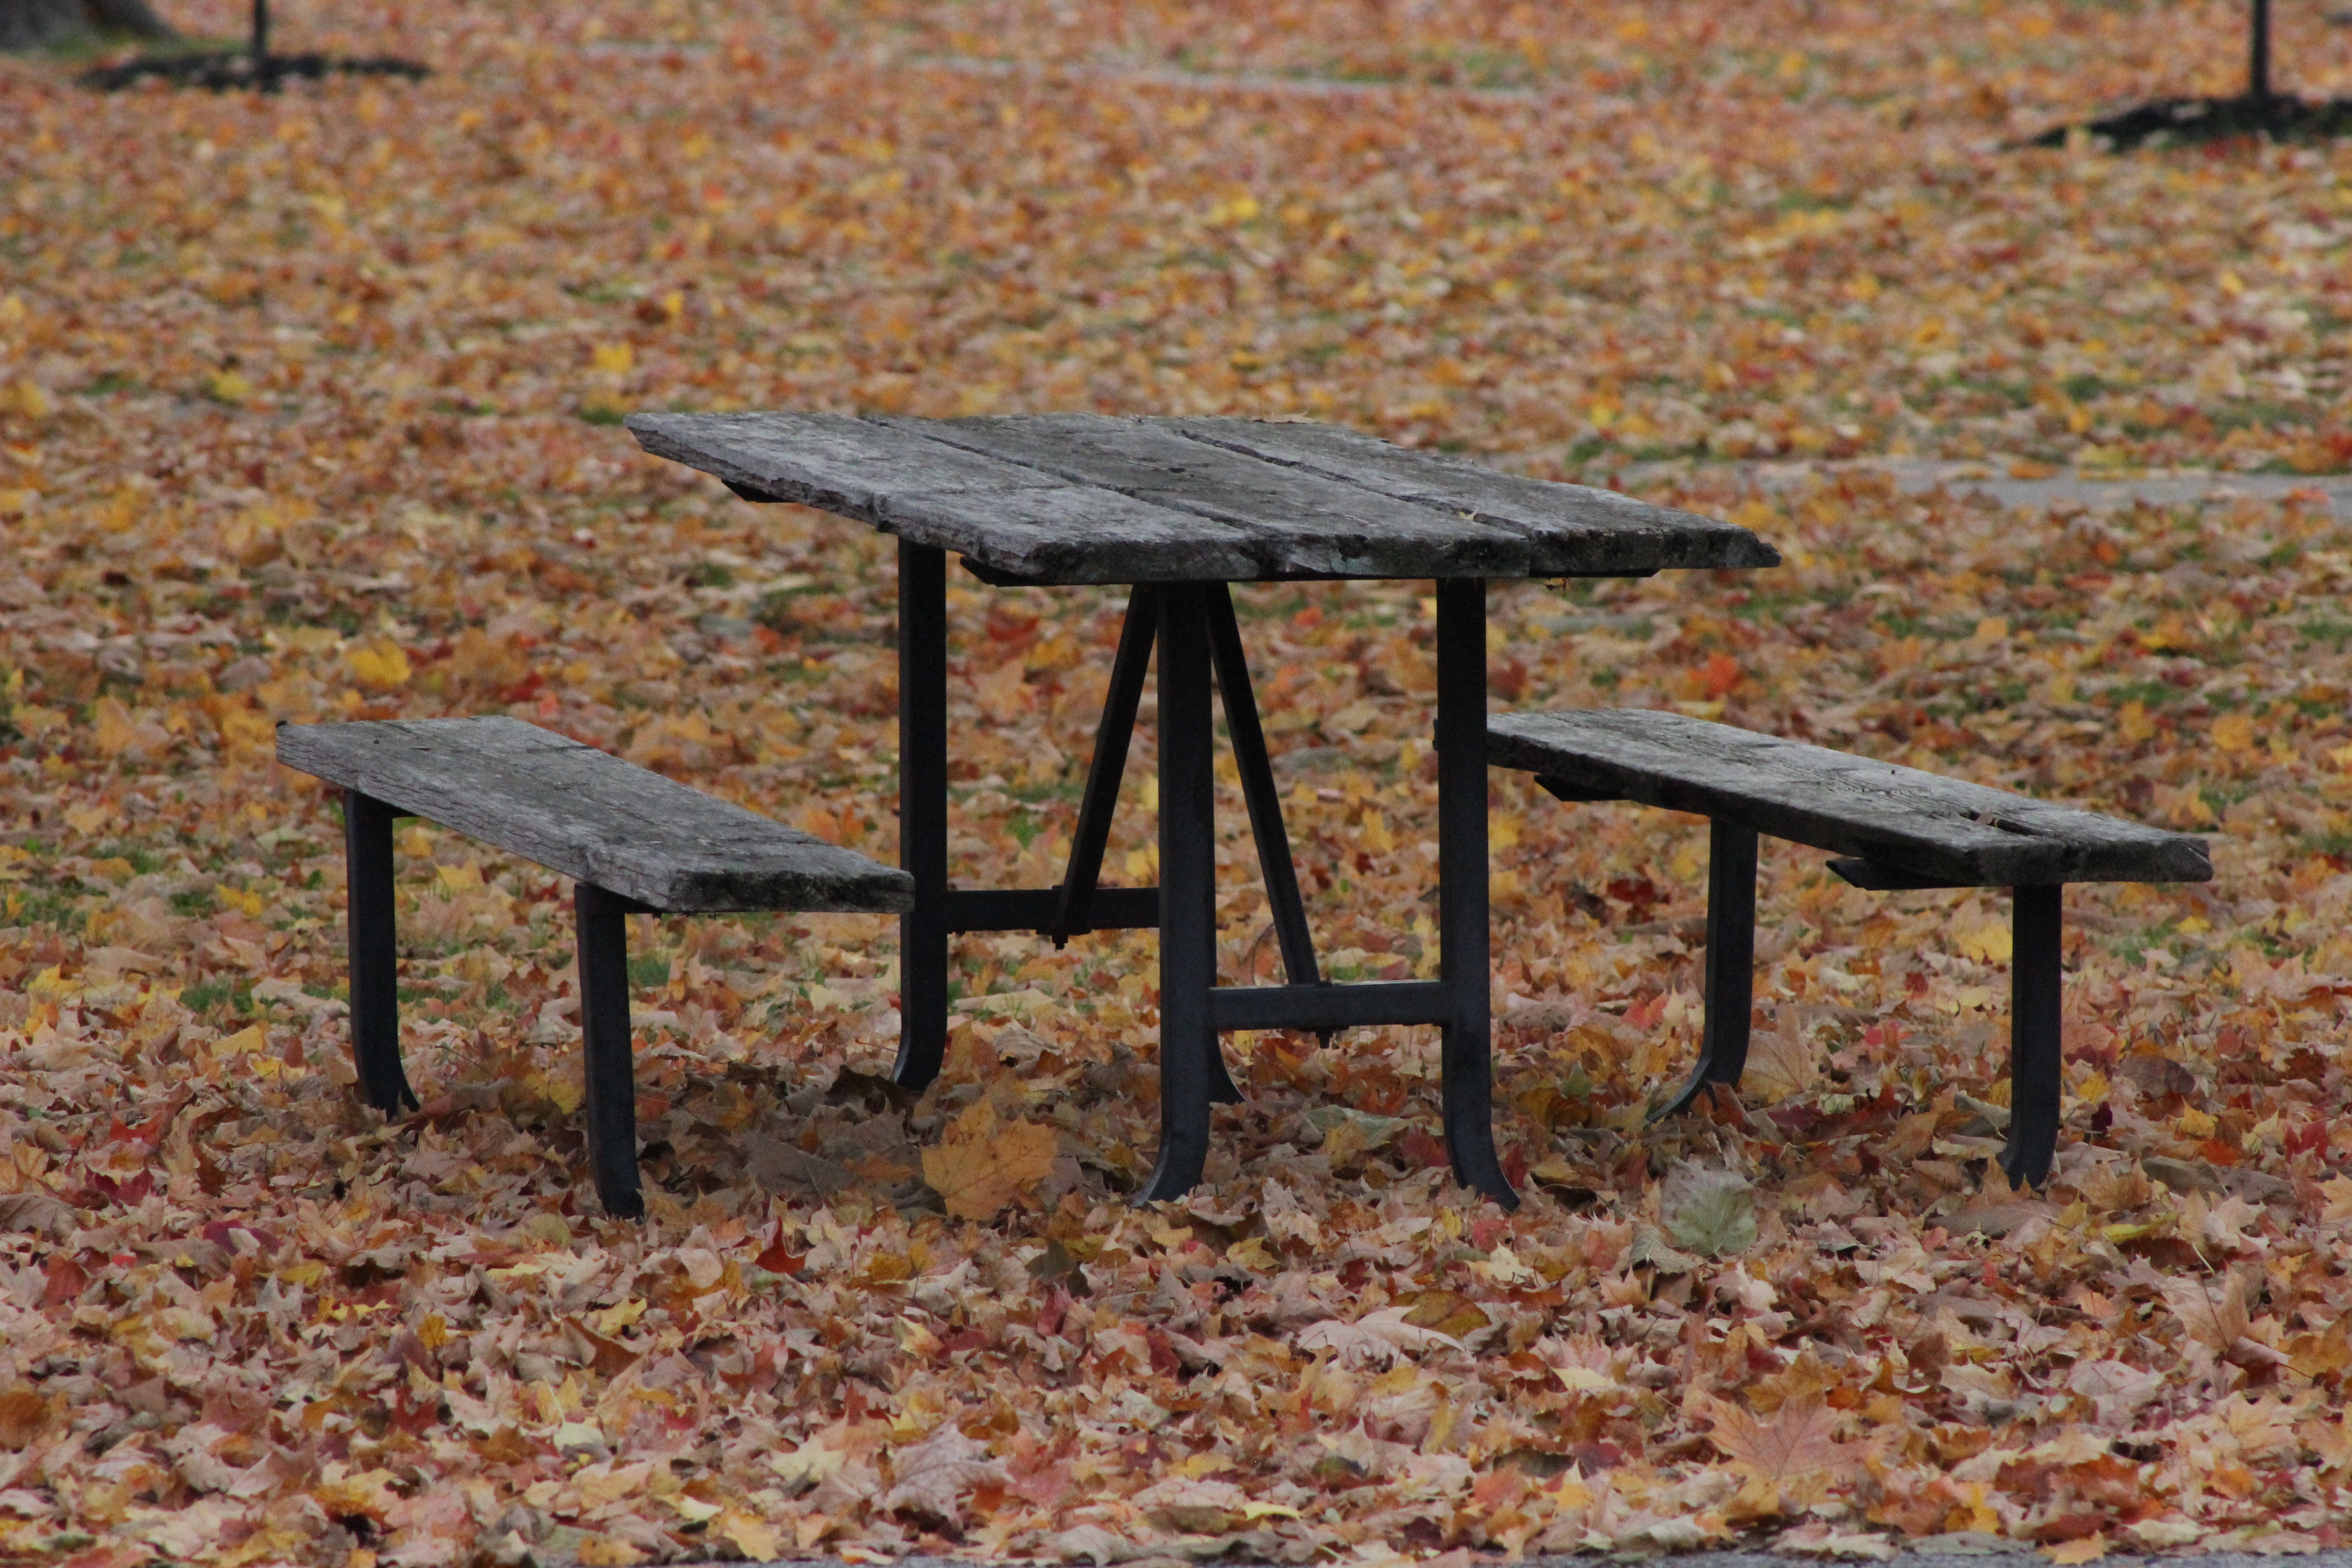
table, nature, outdoor, wood, bench, fall, chair, autumn, furniture, season